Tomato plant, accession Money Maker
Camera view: horizontal (90 deg, fisheye); turntable rotation: 270 degrees
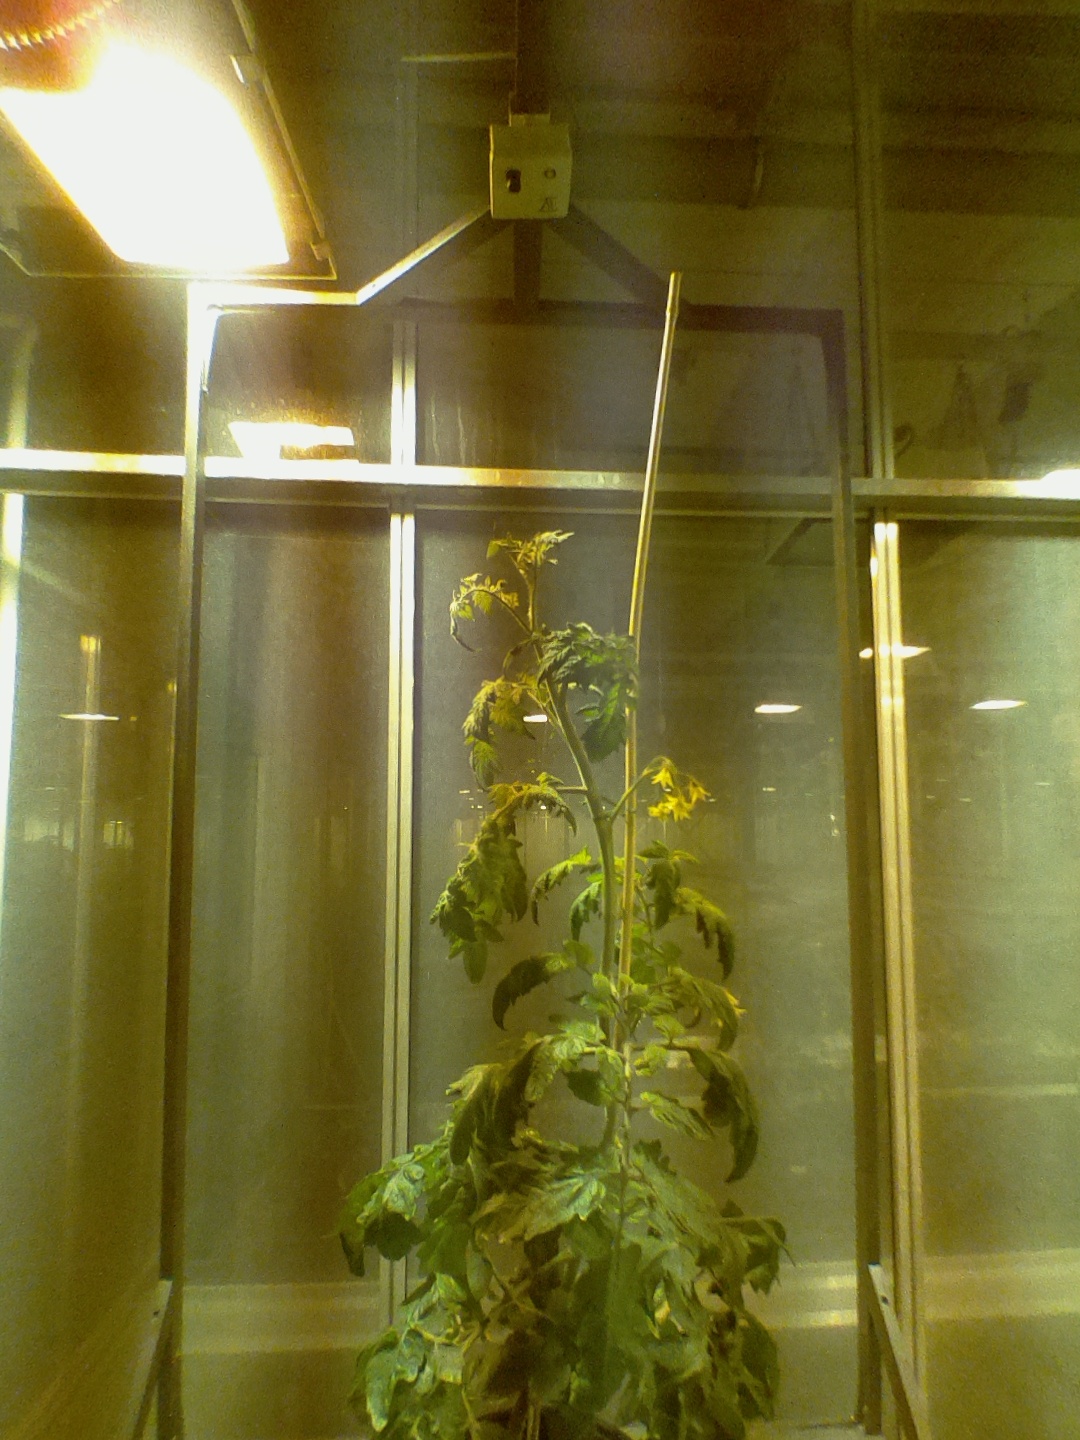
BBCH growth stage 69: End of flowering, 90%-100% of flowers open, more petals falling